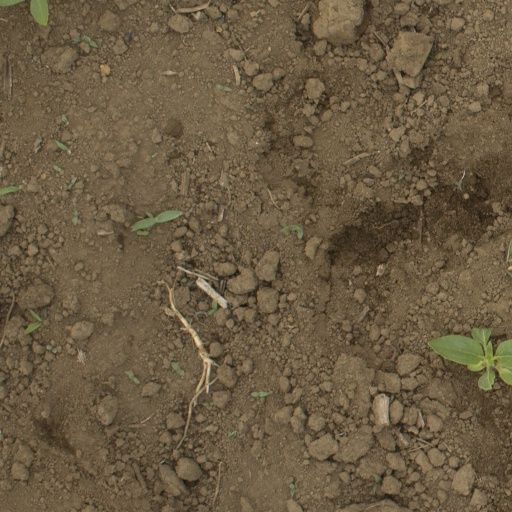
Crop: Jerusalem artichoke